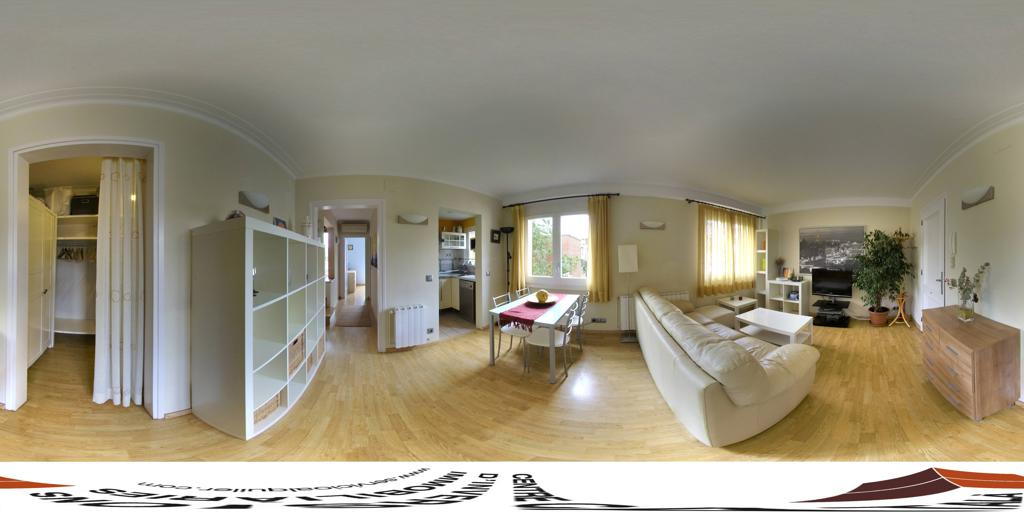
Referred object: the sofa across from the television

Referred object: the red table runner

Referred object: turn right, the tall potted plant next to the TV